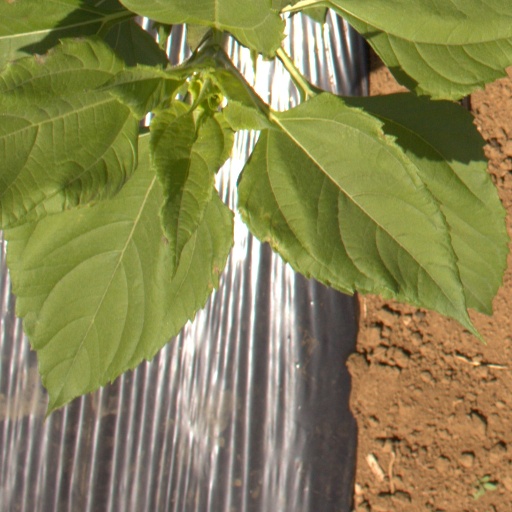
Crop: Jerusalem artichoke